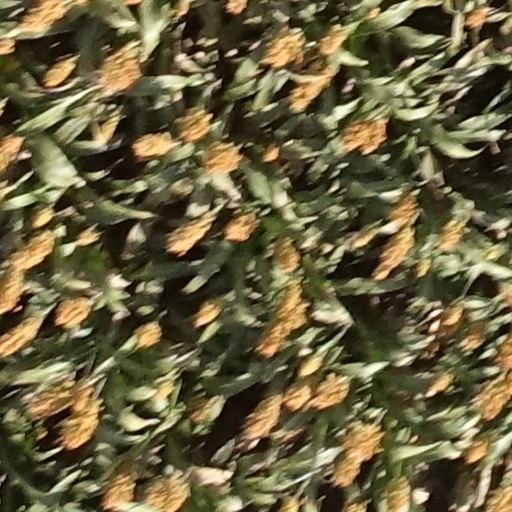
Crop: sorghum